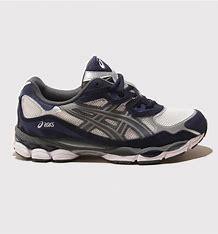
Brand: Asics
Model: 100